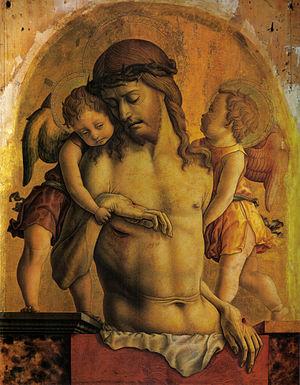
Carlo Crivelli est un peintre italien de la Renaissance.